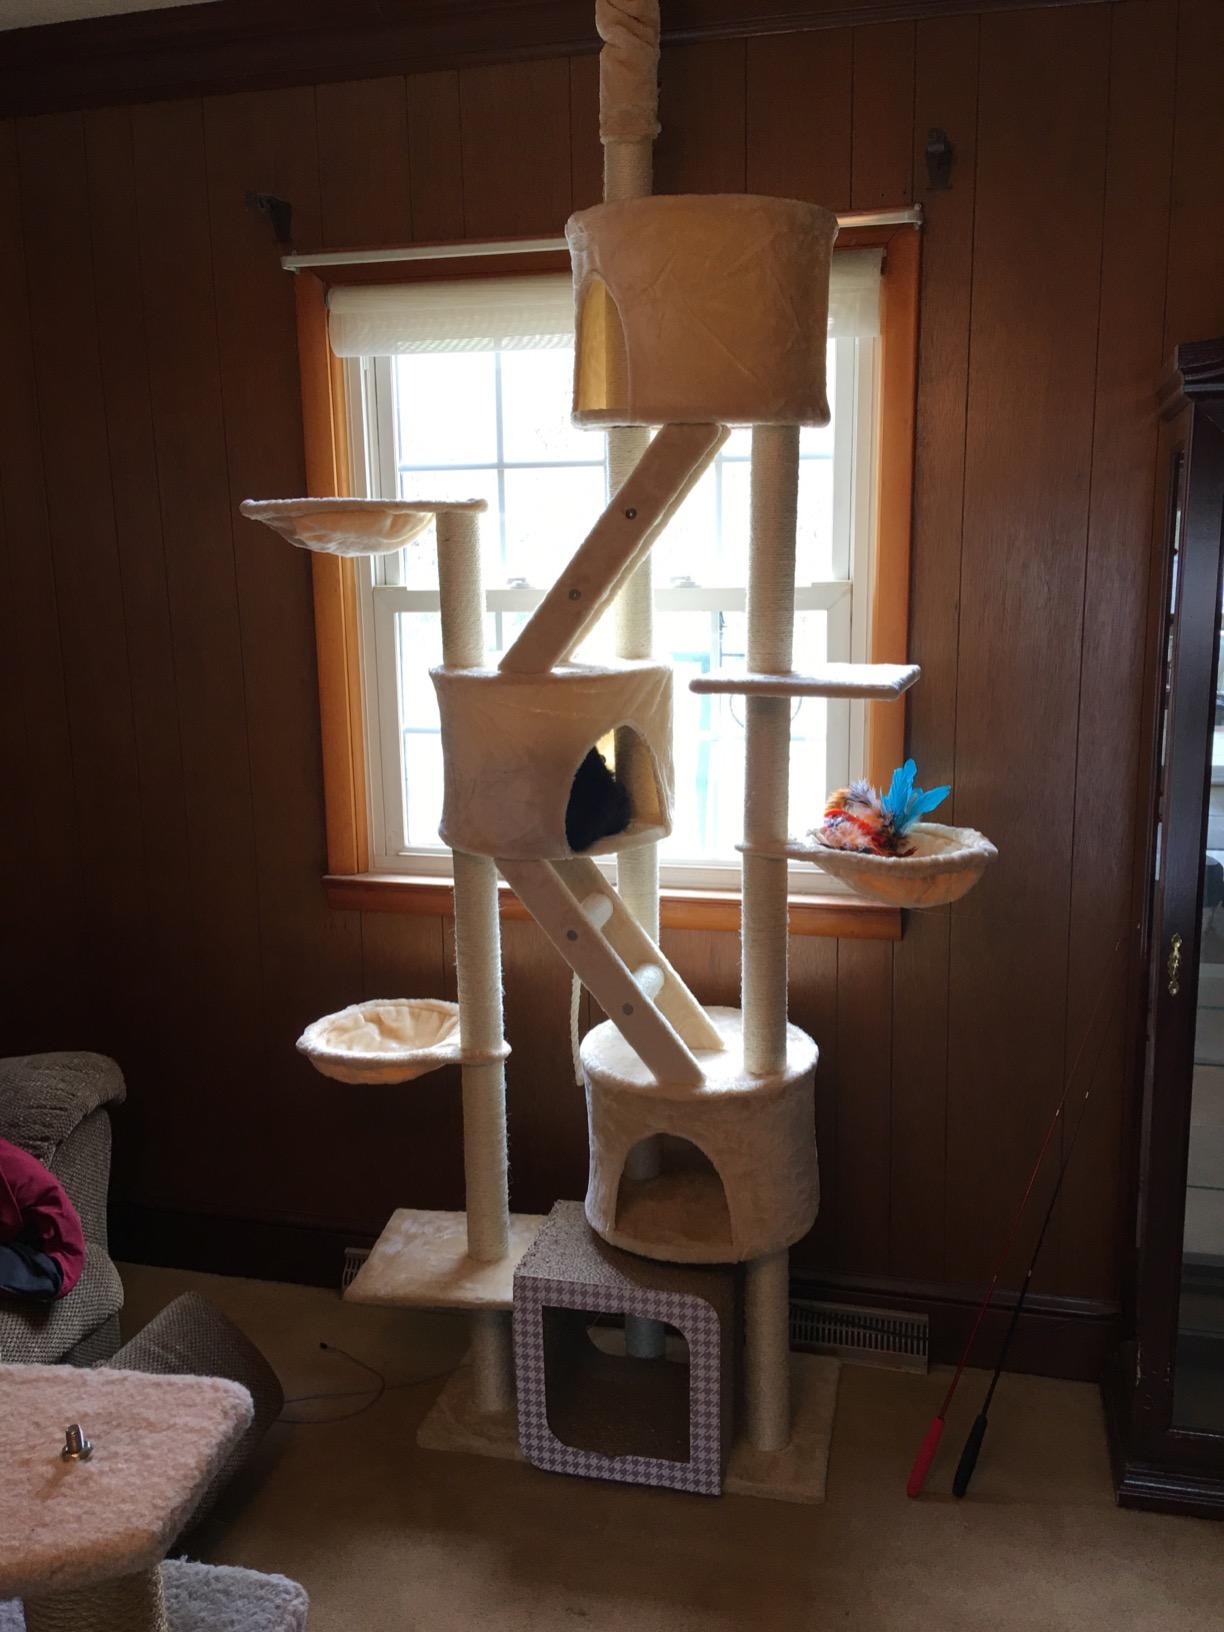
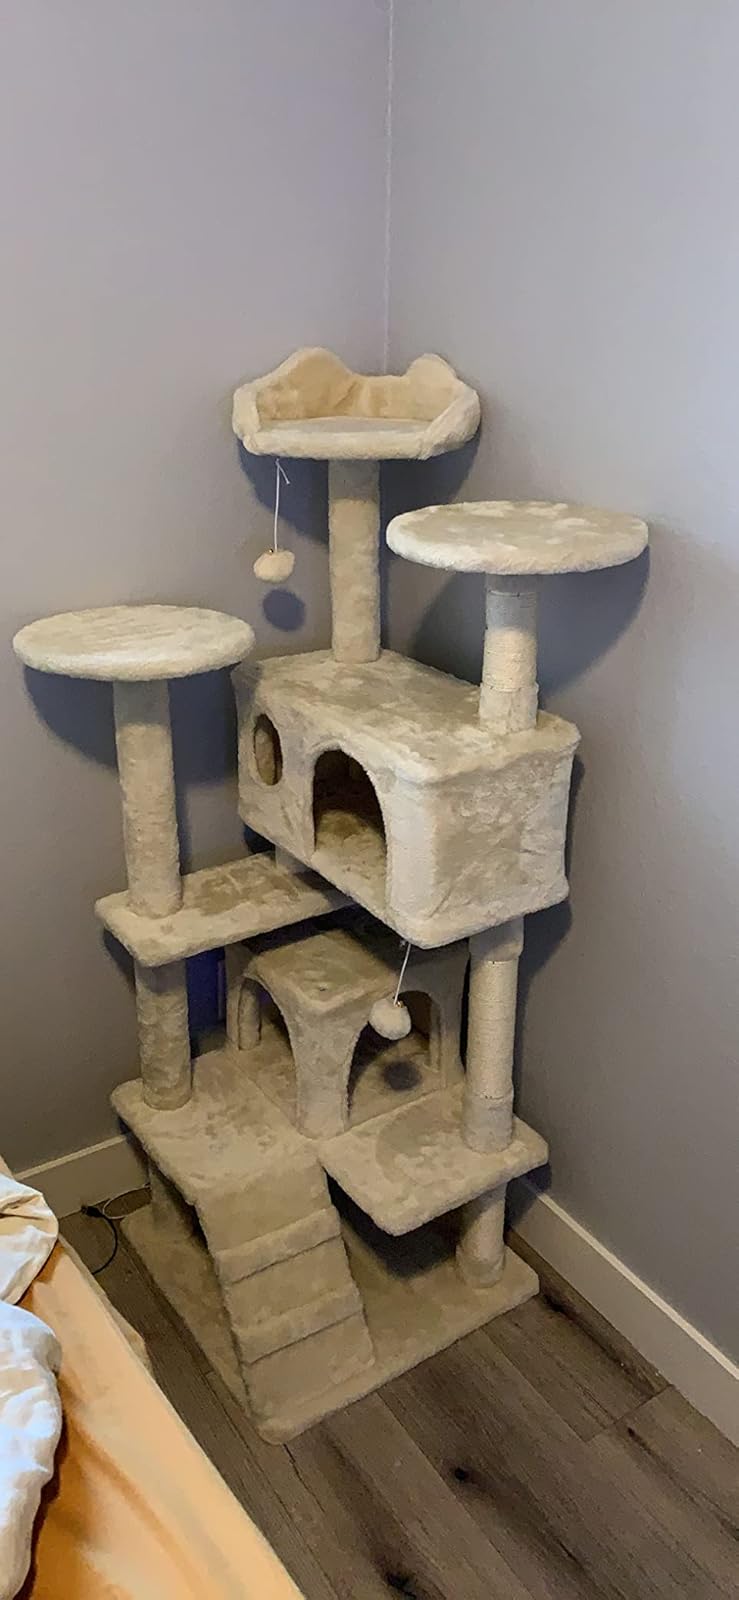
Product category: items_cat tree
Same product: no